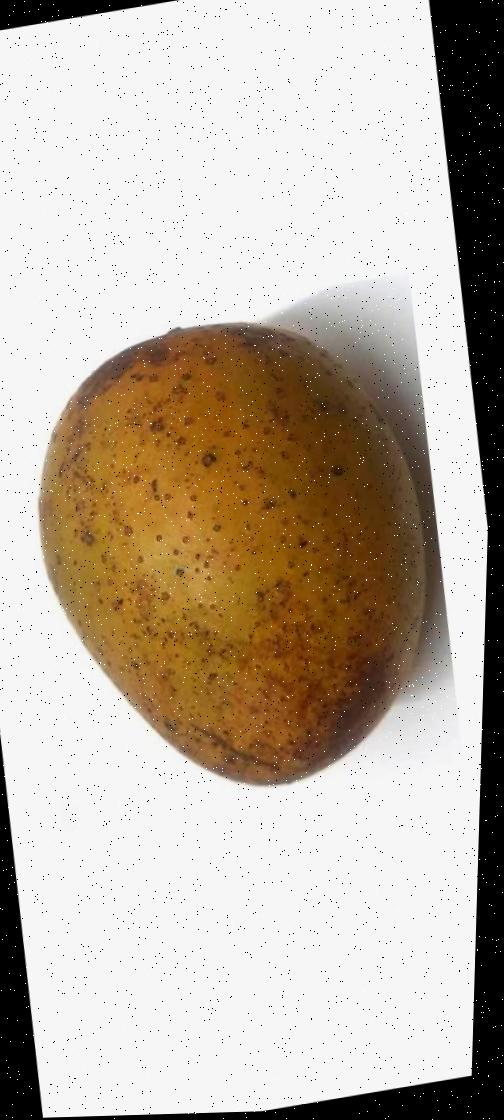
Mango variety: Gourmoti